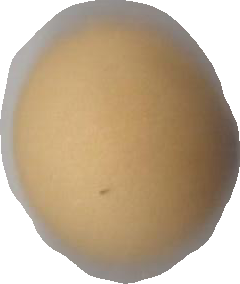
Variety: Dega